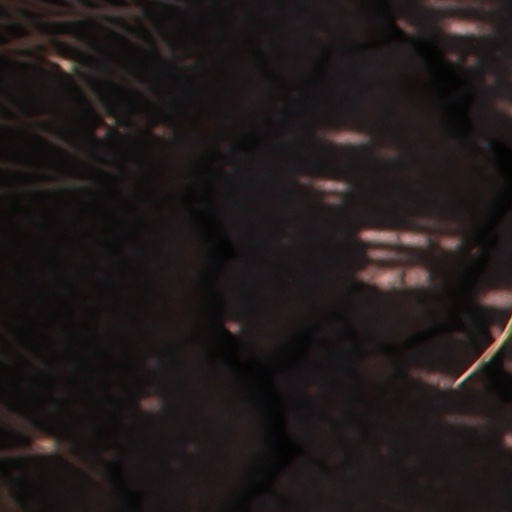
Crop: wheat